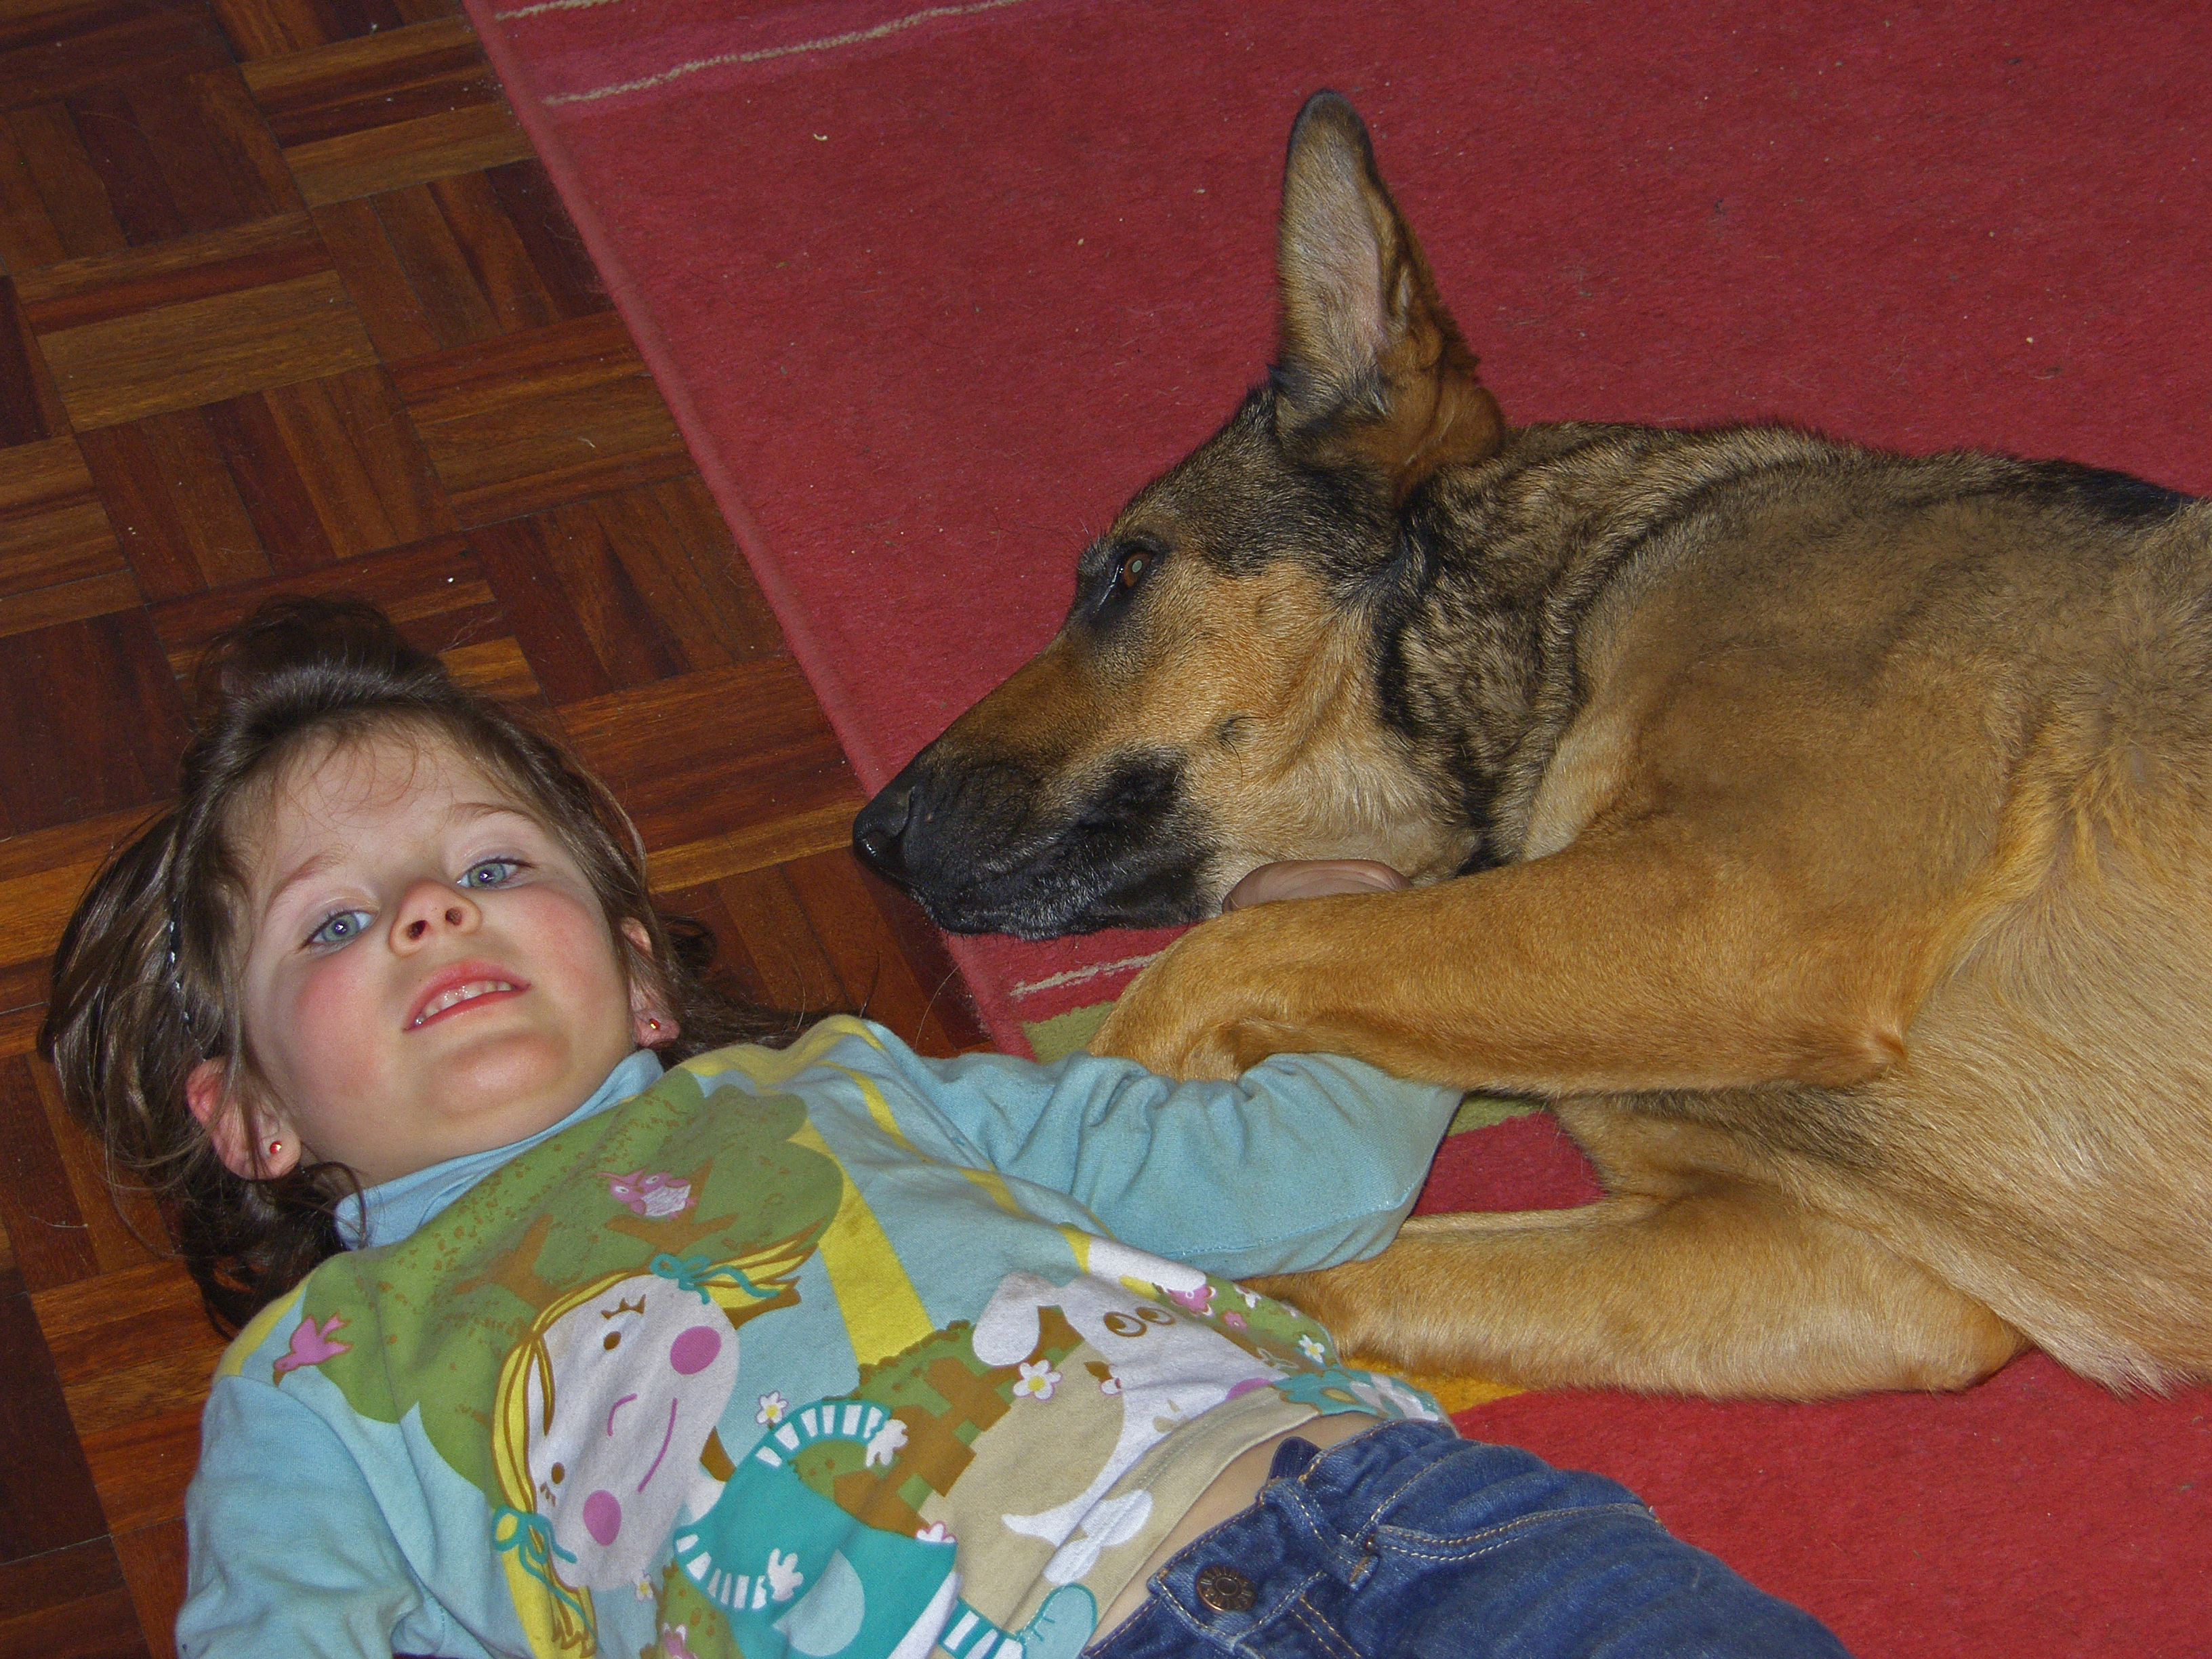
dog, mammal, vertebrate, ggl1, dog like mammal, wolfdog, dog breed group